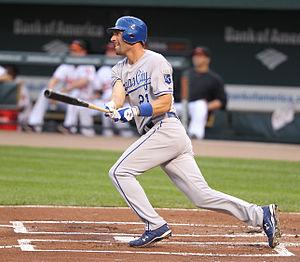
Jeffrey Braden Francoeur est un ancien joueur de champ extérieur de la Ligue majeure de baseball.